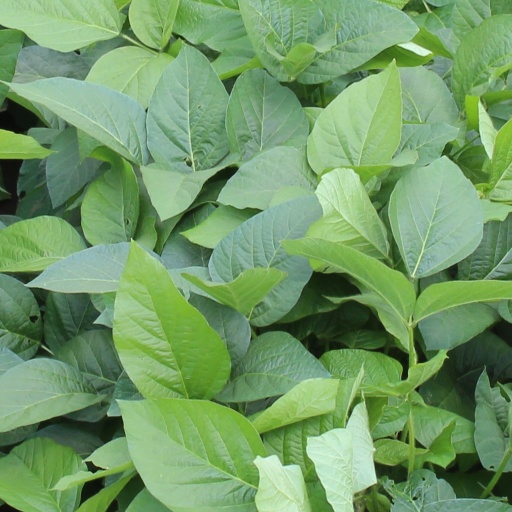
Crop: soybean